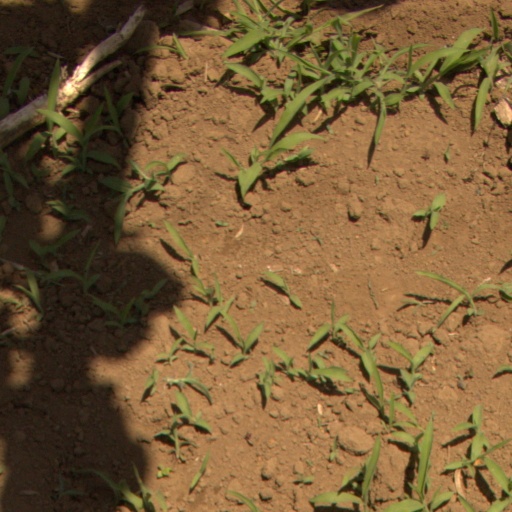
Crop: Jerusalem artichoke